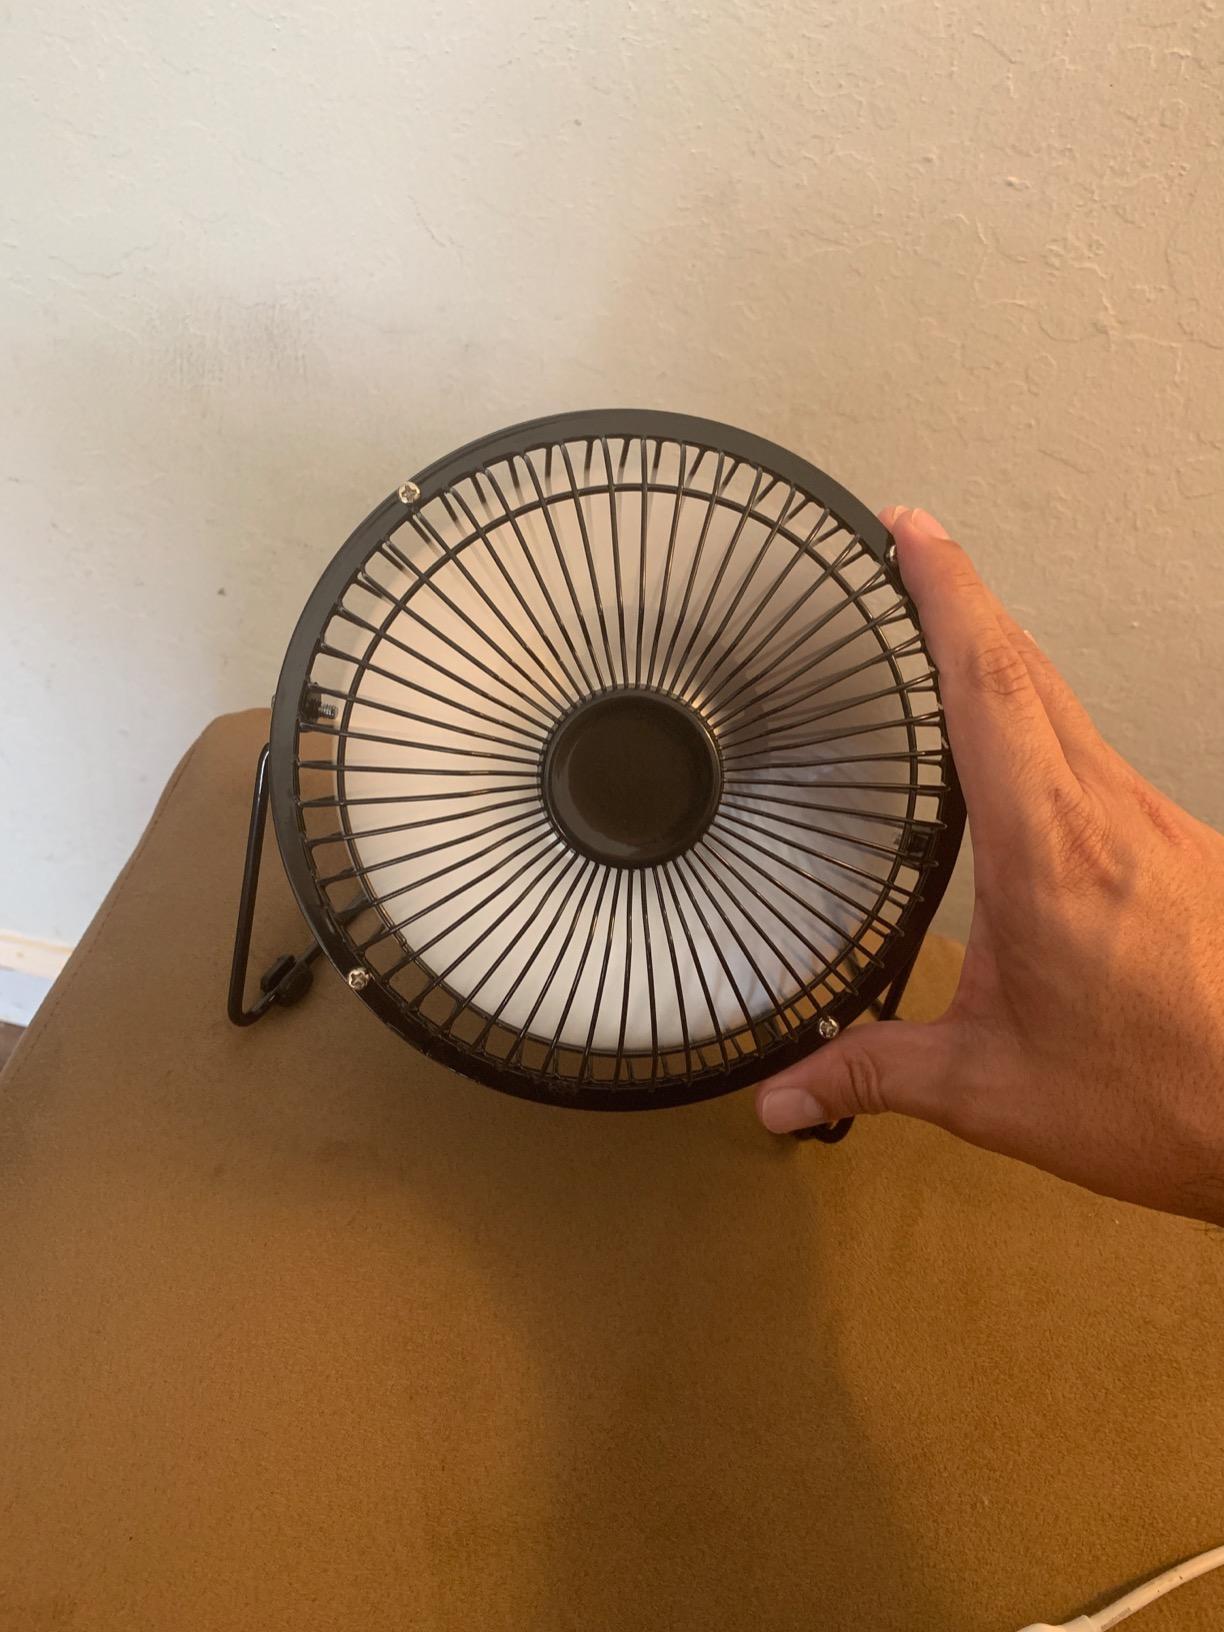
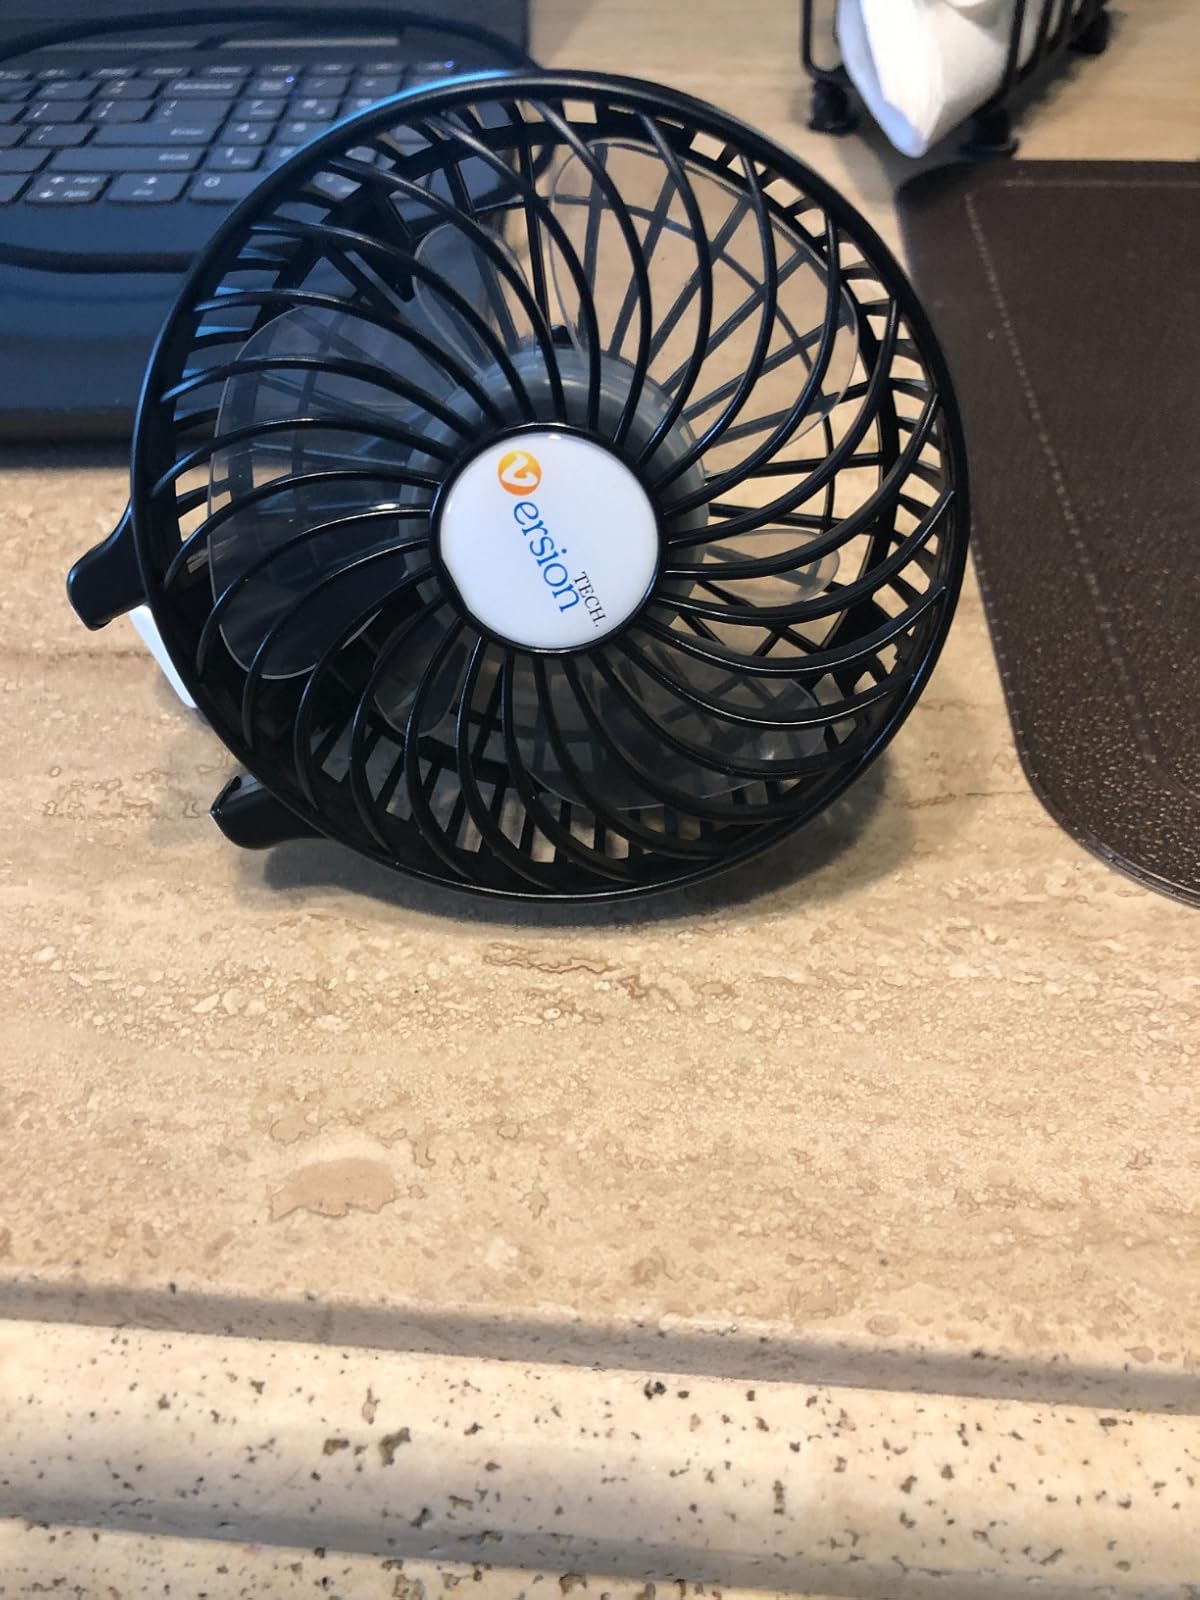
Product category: fan
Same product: no